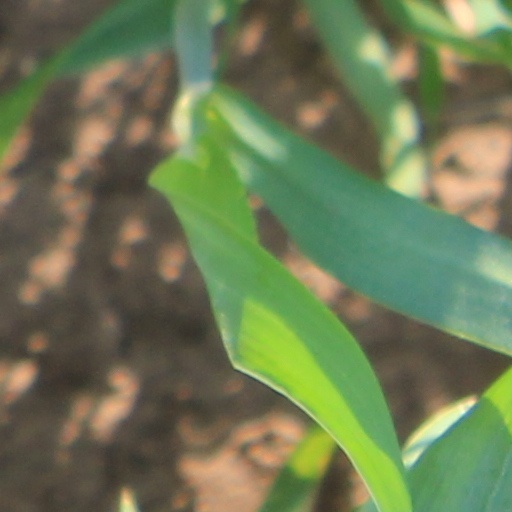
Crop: wheat